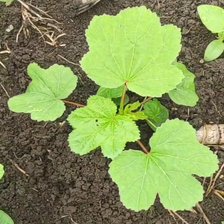
Weed species: Little_Mallow(Malva parviflora)